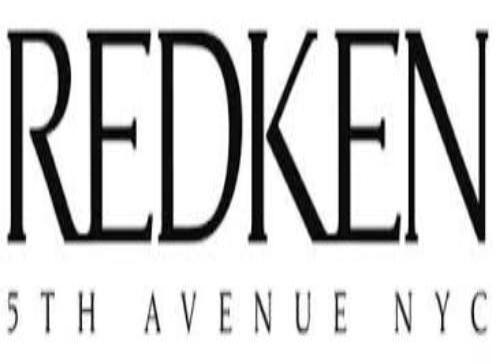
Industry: Necessities